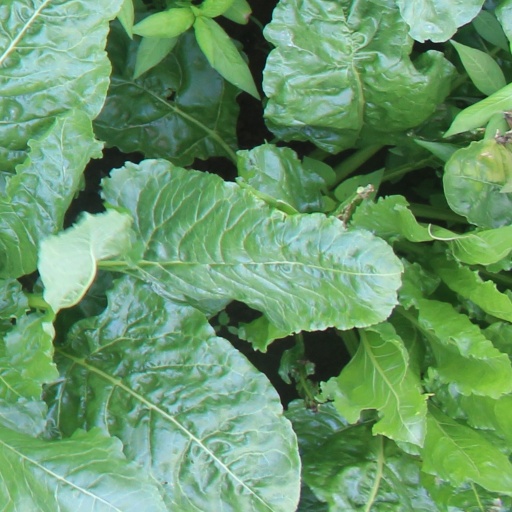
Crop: sugar beet